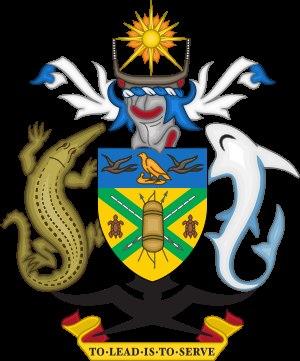
Les armoiries des Salomon, créées lors de l'indépendance du pays, sont composées d'un champ supérieur d'azur, sur lequel reposent deux oiseaux en vol, et un faucon au centre. Le champ inférieur est divisé en quatre par une croix verte de Saint-André. Le centre occupe une panoplie d'arcs, de flèches et de lances. Deux tortues apparaissent sur les côtés. Le tout est surmonté d'un heaume d'argent et d'azur. Un bateau et un soleil rouge couronnent le heaume. Les tenants du blason sont: à gauche, un crocodile, et à droite un requin. Sous le blason, sur un parchemin, on peut lire la devise “To lead is to serve”.